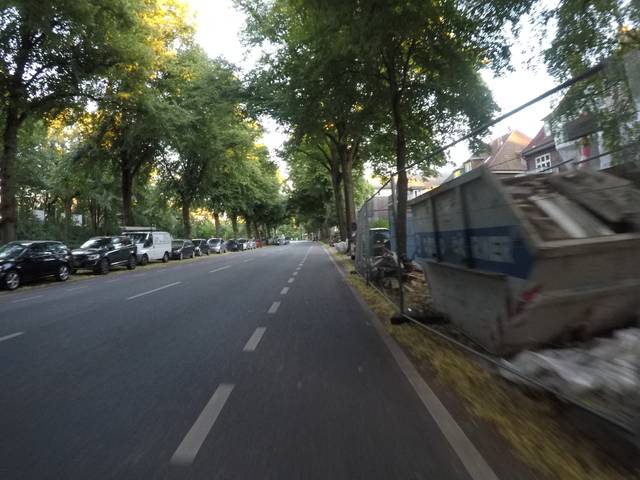
Region: Germany
Coordinates: 53.596, 9.995